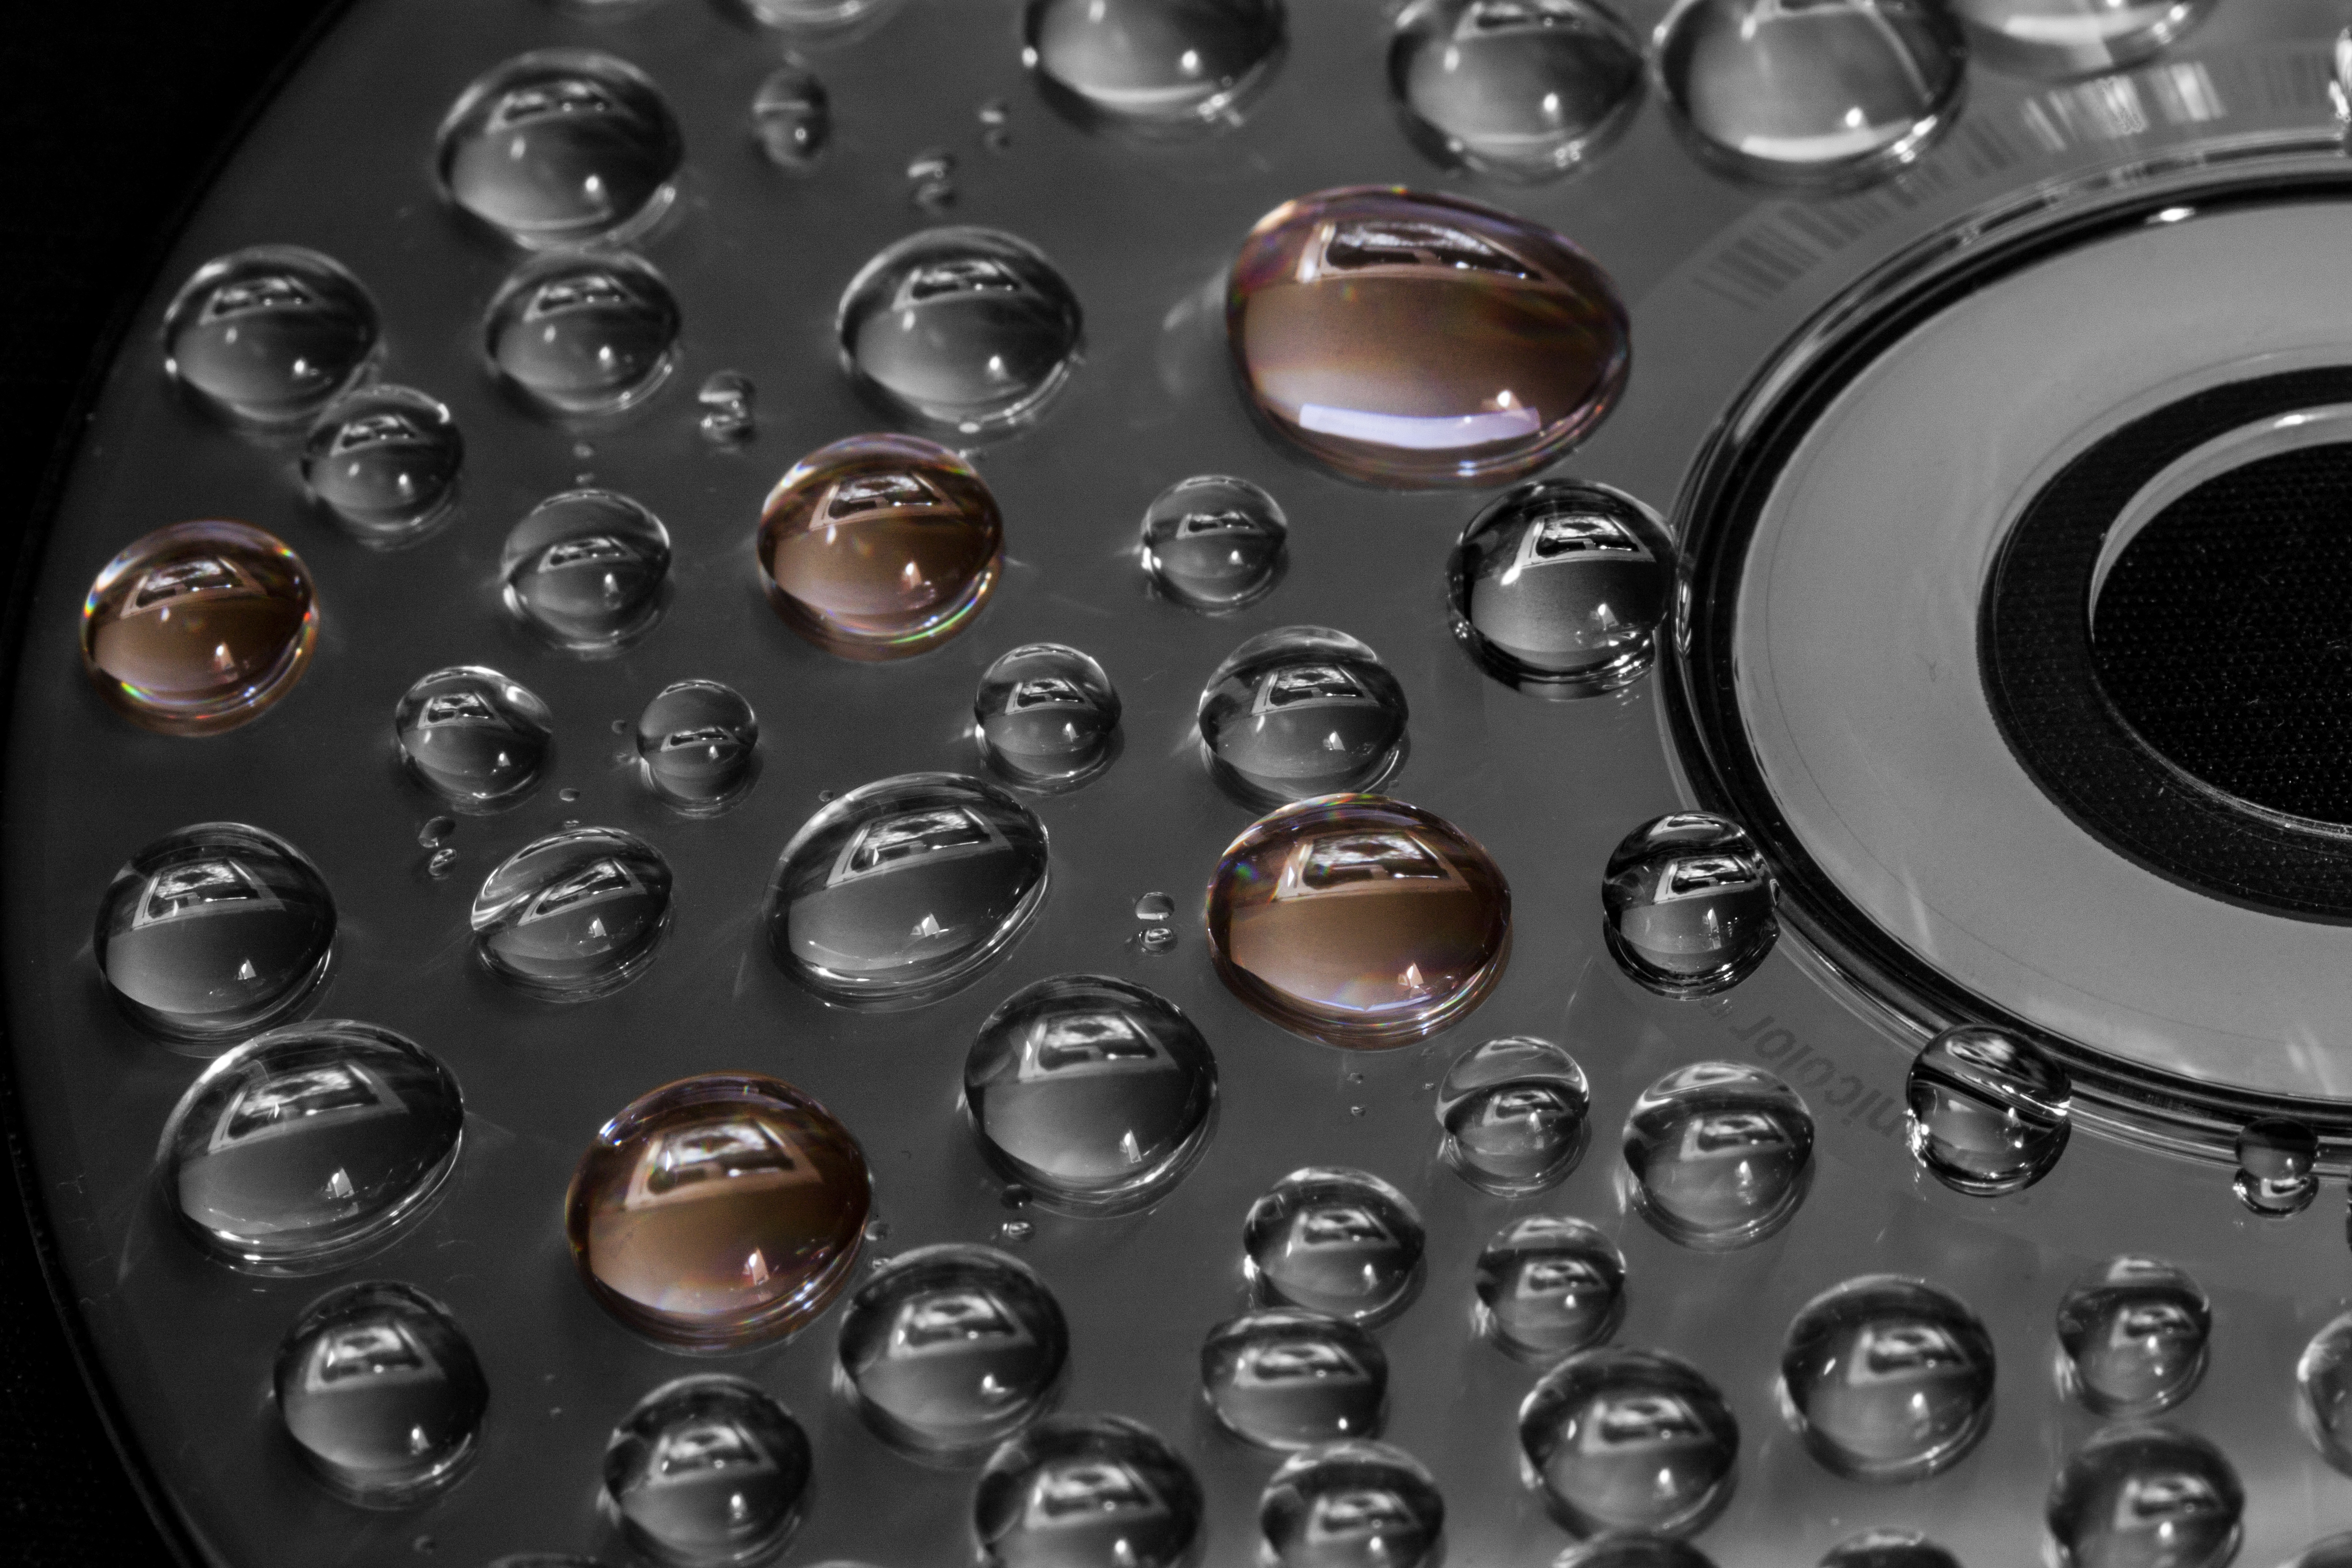
close up, uk, eye, peterborough, electronic instrument